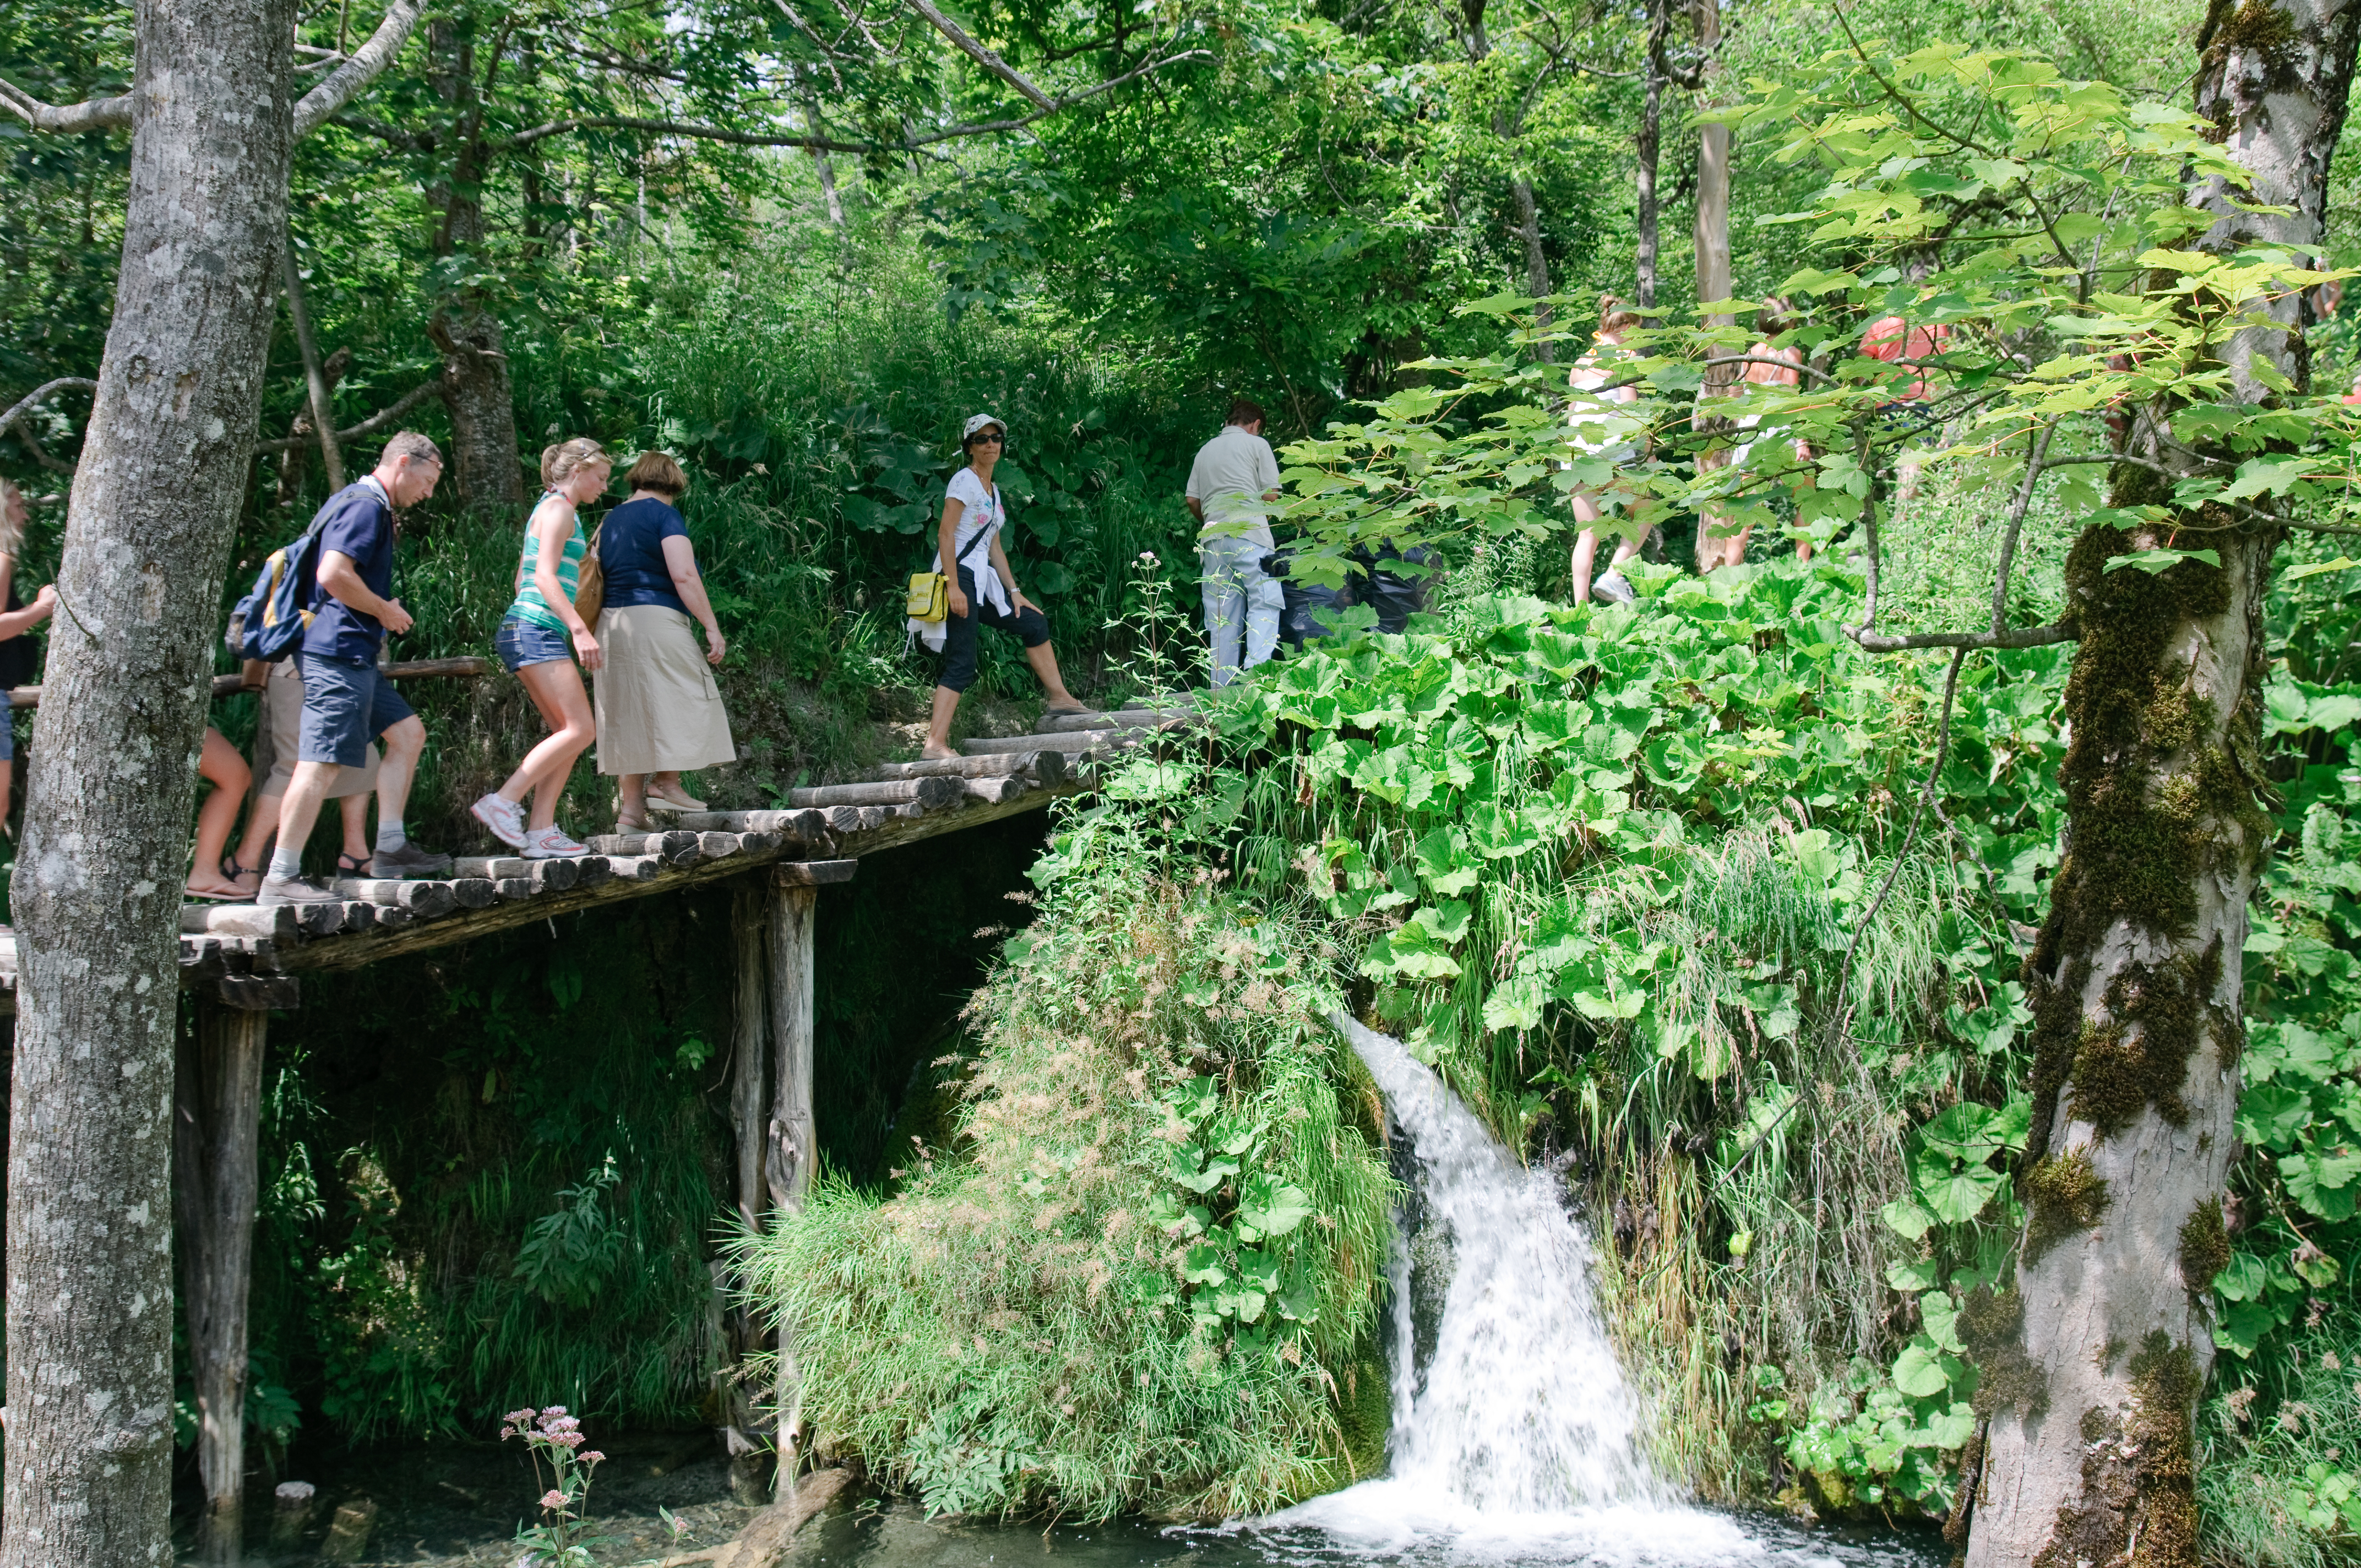
tree, forest, waterfall, flower, lake, river, stream, jungle, botany, nikon, garden, tourism, waterway, croatia, rainforest, water feature, hvratska, d300, plitvice